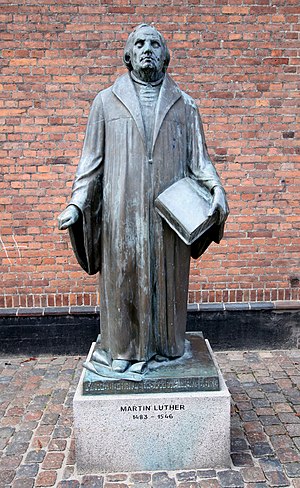
Luther Kirken / Kirkebygningen
Luther Kirken ligger i Randersgade på Østerbro i Københavns Kommune.